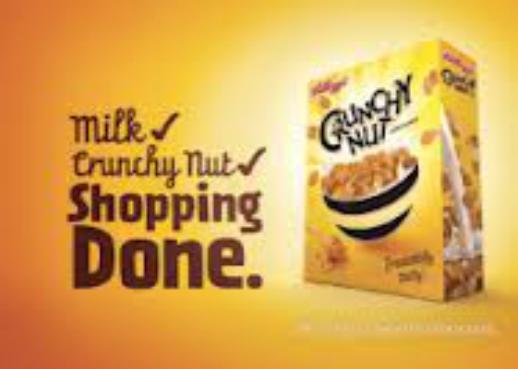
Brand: Crunchy Nut
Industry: Food